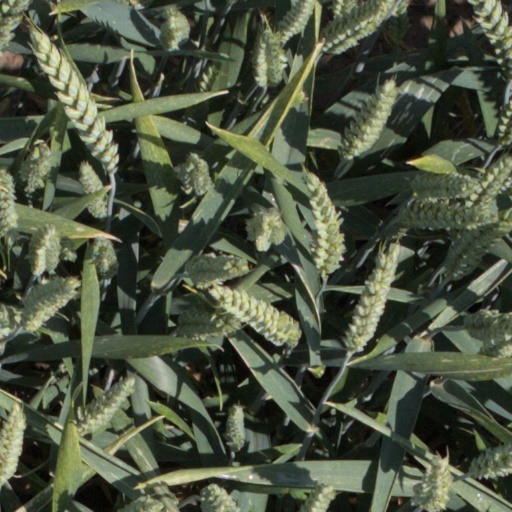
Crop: wheat